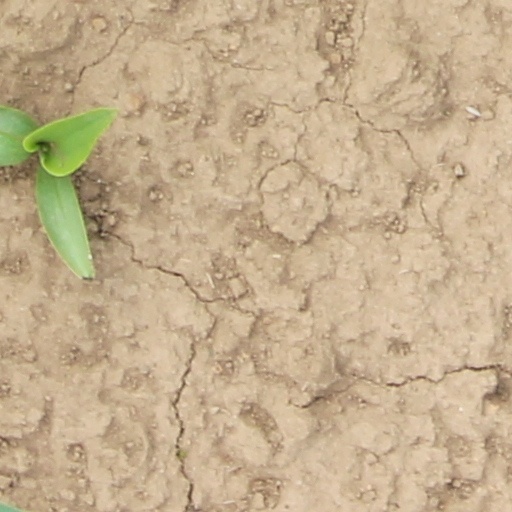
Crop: wheat